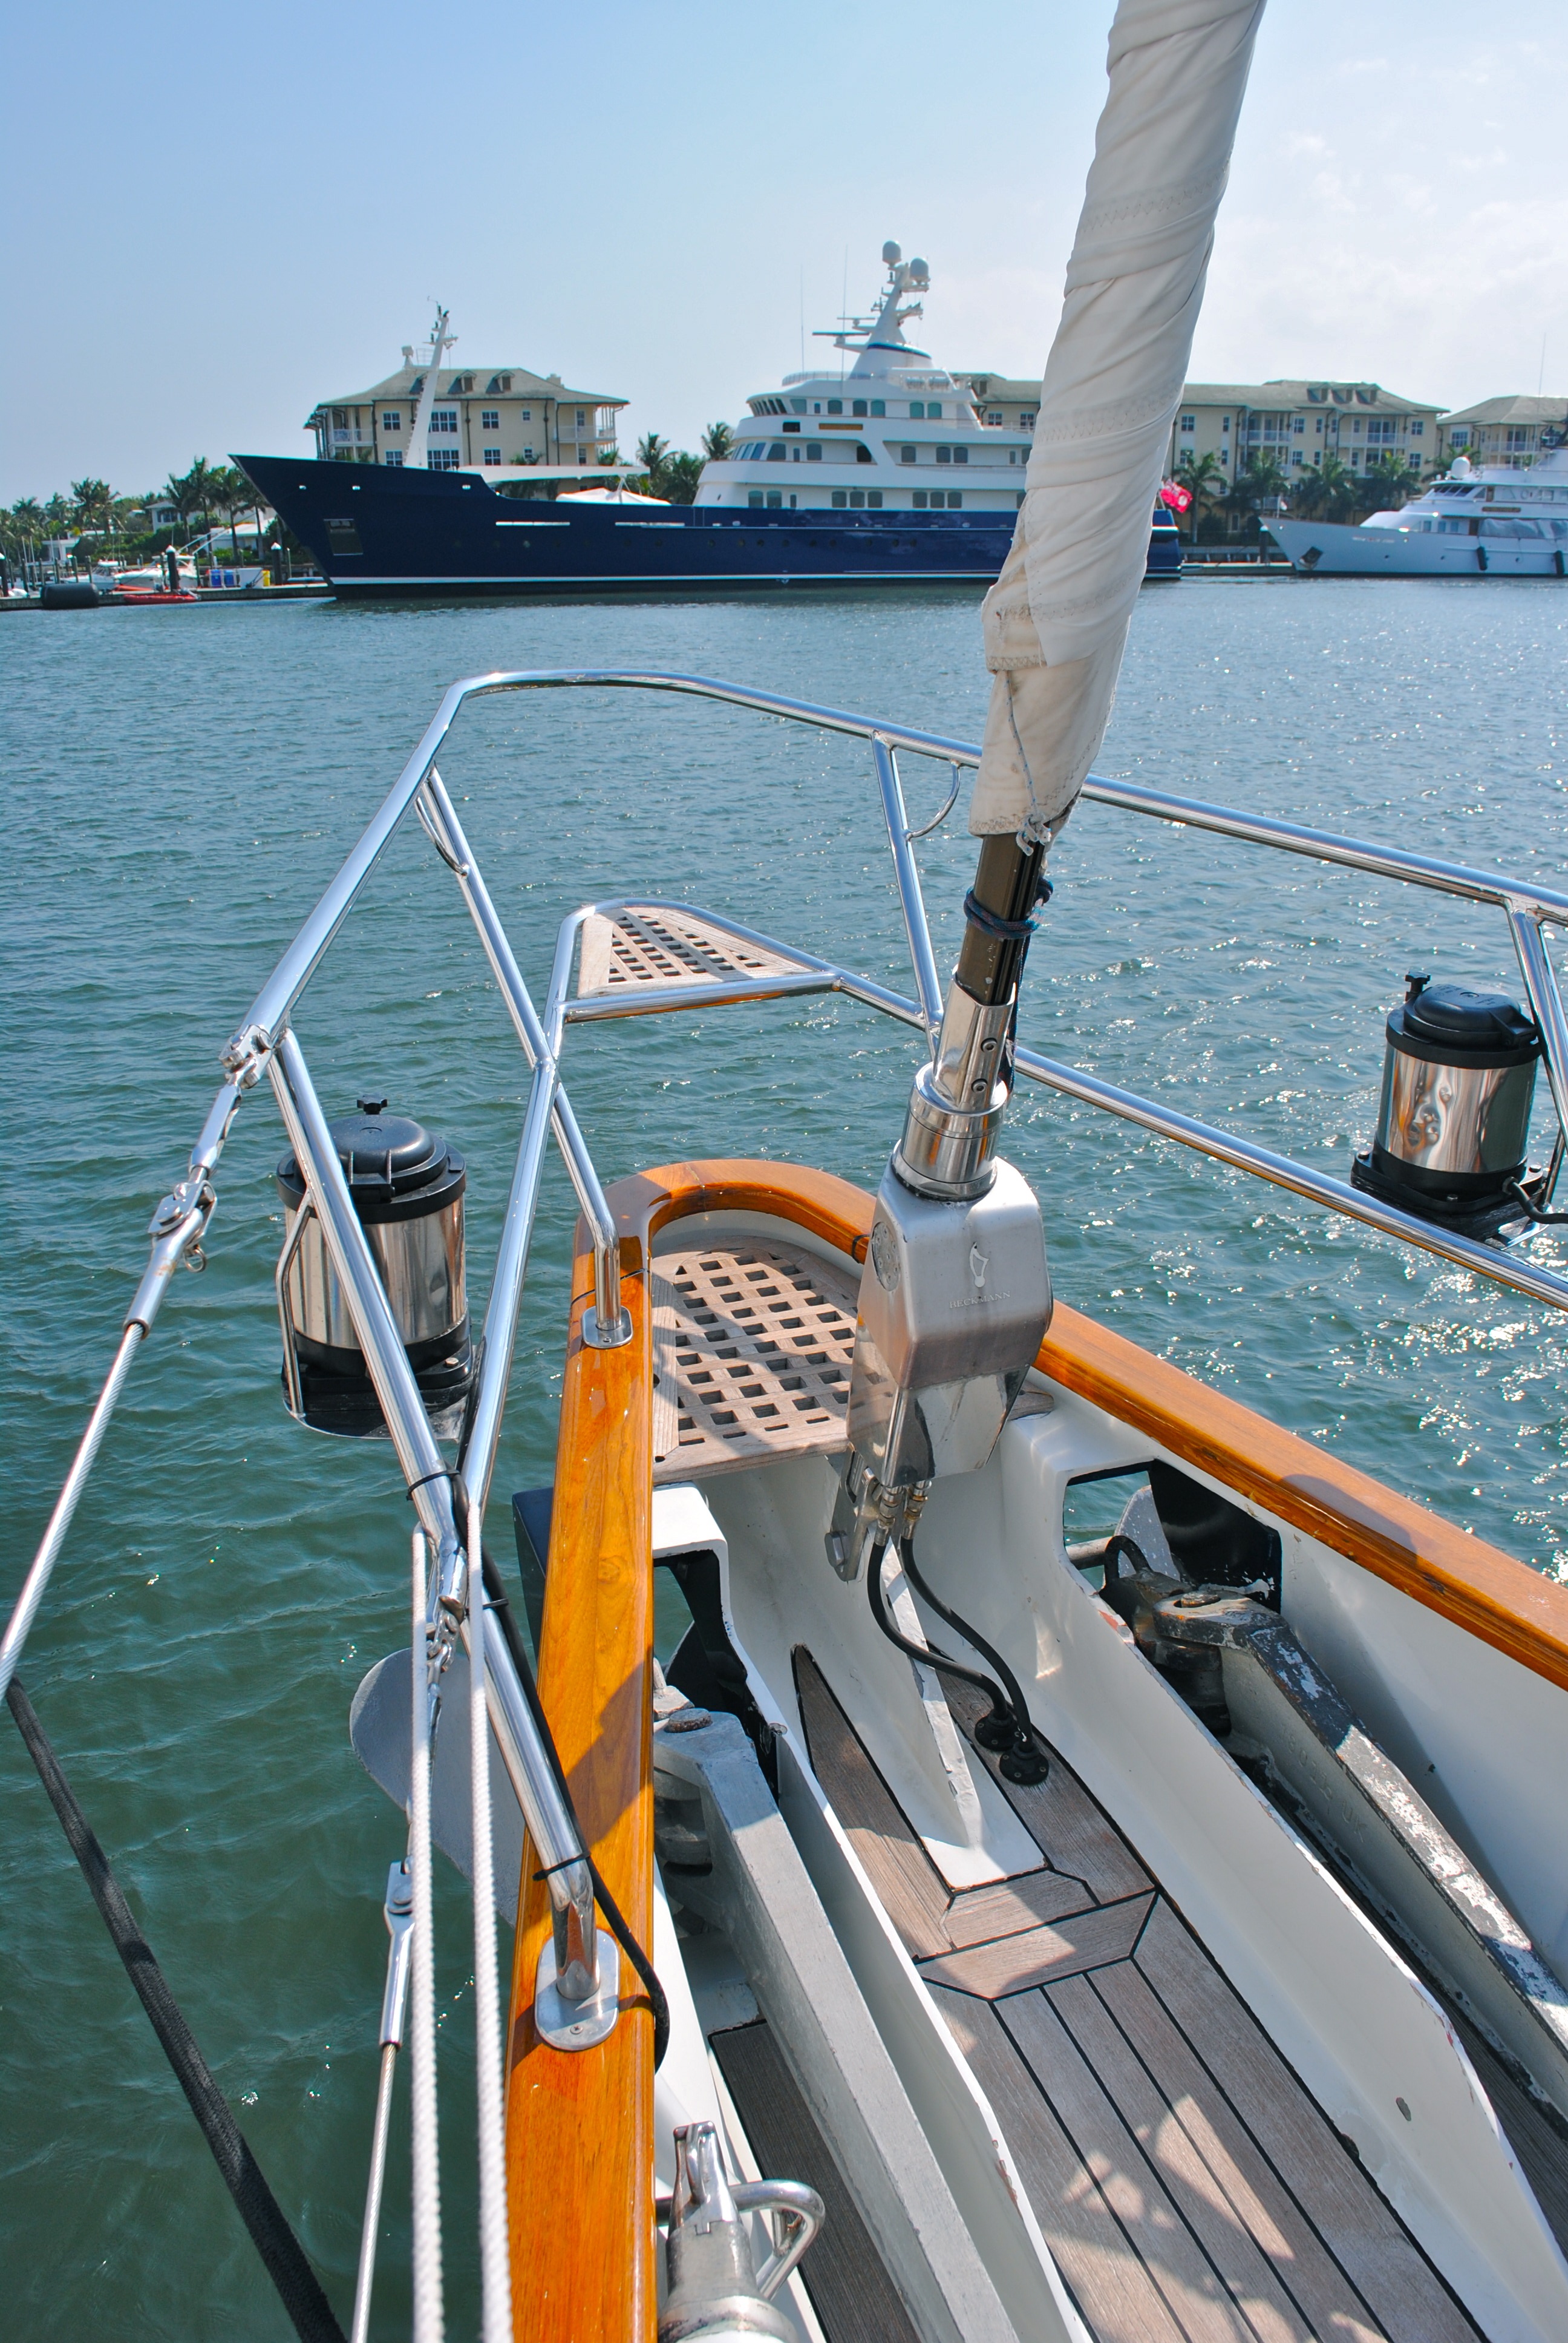
sea, boat, ship, vacation, vessel, vehicle, mast, sailing, rigging, yacht, sailboat, waterway, nautical, luxury, boating, sail, marine, bow, watercraft, winch, florida, yachting, sailing ship, fort lauderdale, intracoastal, boating equipment, bowsprit